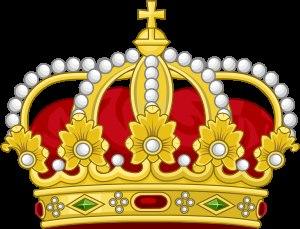
La noblesse du Saint empire ou noblesse impériale, est l’ensemble des personnes ayant reçu un titre ou sa confirmation à le porter directement de l'empereur du Saint-Empire, formant d'une part, une noblesse dite "immédiate" et souveraine, relevant uniquement de l'empereur; et de l'autre une noblesse honorifique médiate, soumise aux seigneurs locaux. Médiate ou immédiate, cette noblesse était reconnue dans tout l'empire. Celle ci ne doit pas être confondue avec les noblesses territoriales des États qui composaient l'empire, qui elles, n'étaient reconnues que dans leurs territoires respectifs.